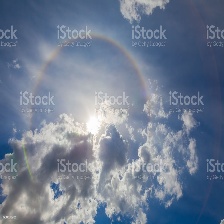
Cloud type: Cirrostratus